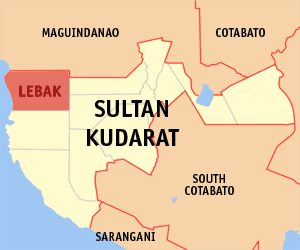
Lebak est une localité de la province de Sultan Kudarat, aux Philippines. En 2015, elle compte 88 868 habitants.